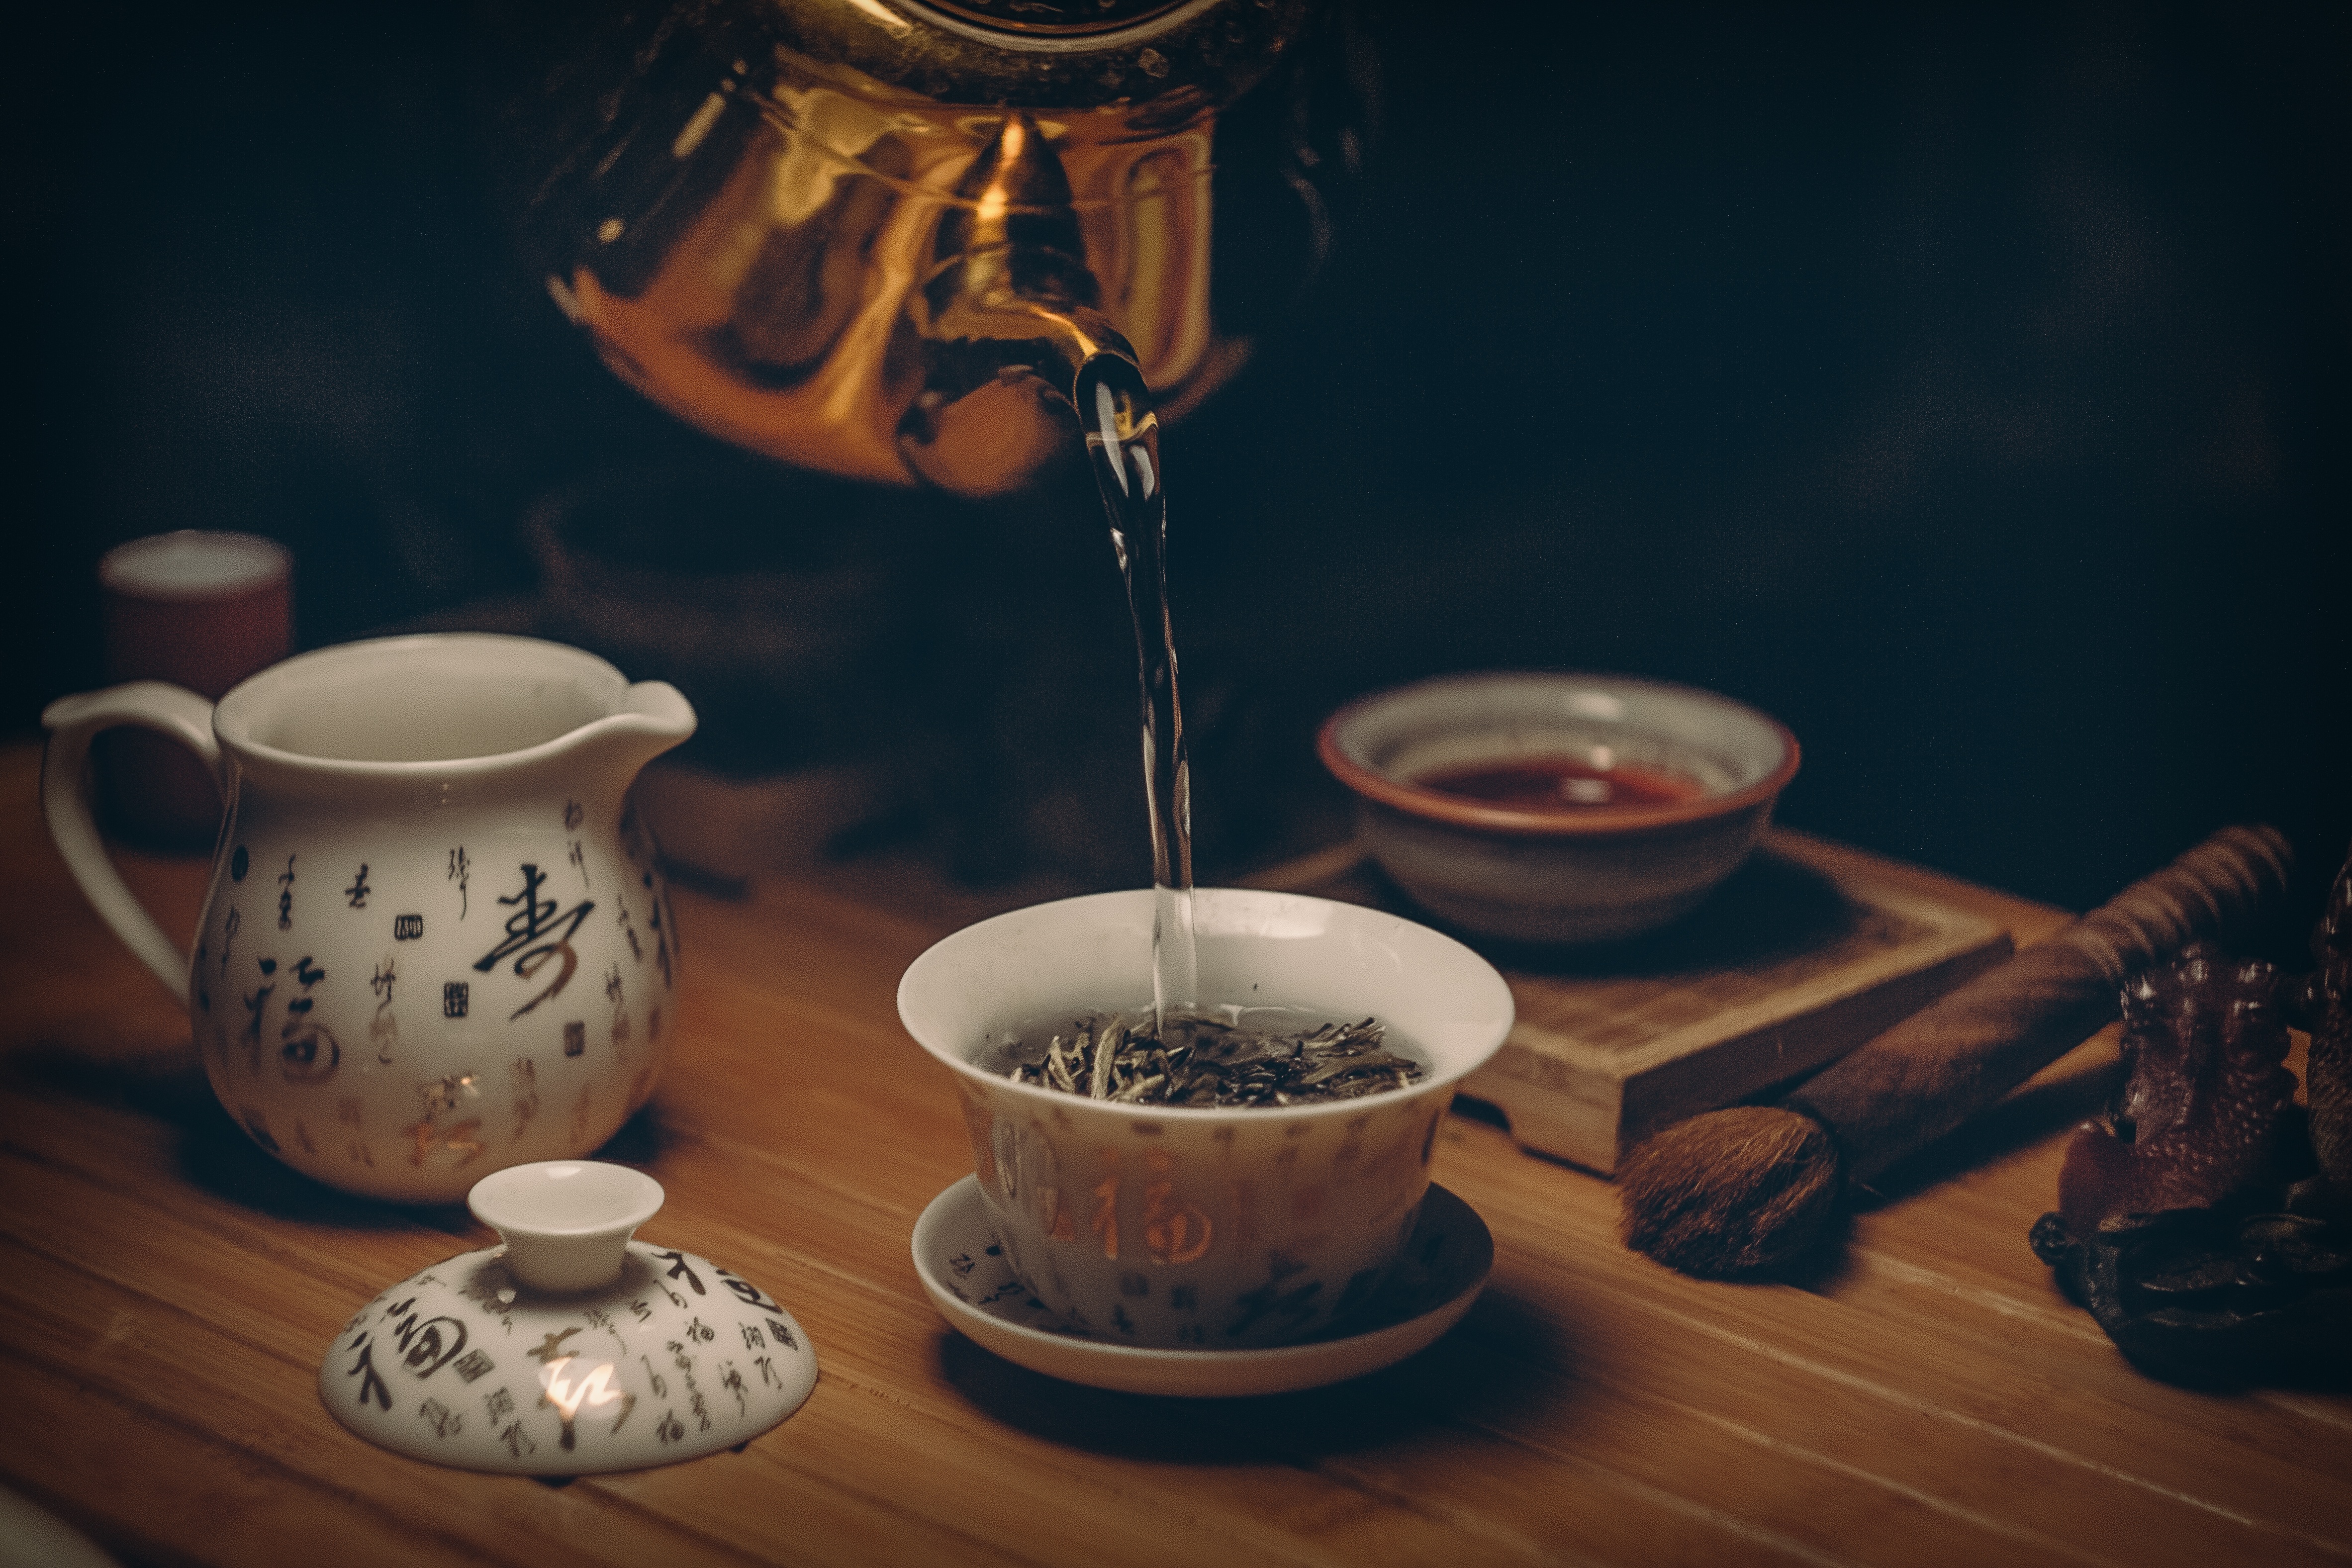
table, water, wood, tea, teapot, cup, food, saucer, ceramic, beverage, drink, breakfast, lighting, still life, tableware, kitchenware, painting, teacup, pour, container, hot, porcelain, traditional, still life photography